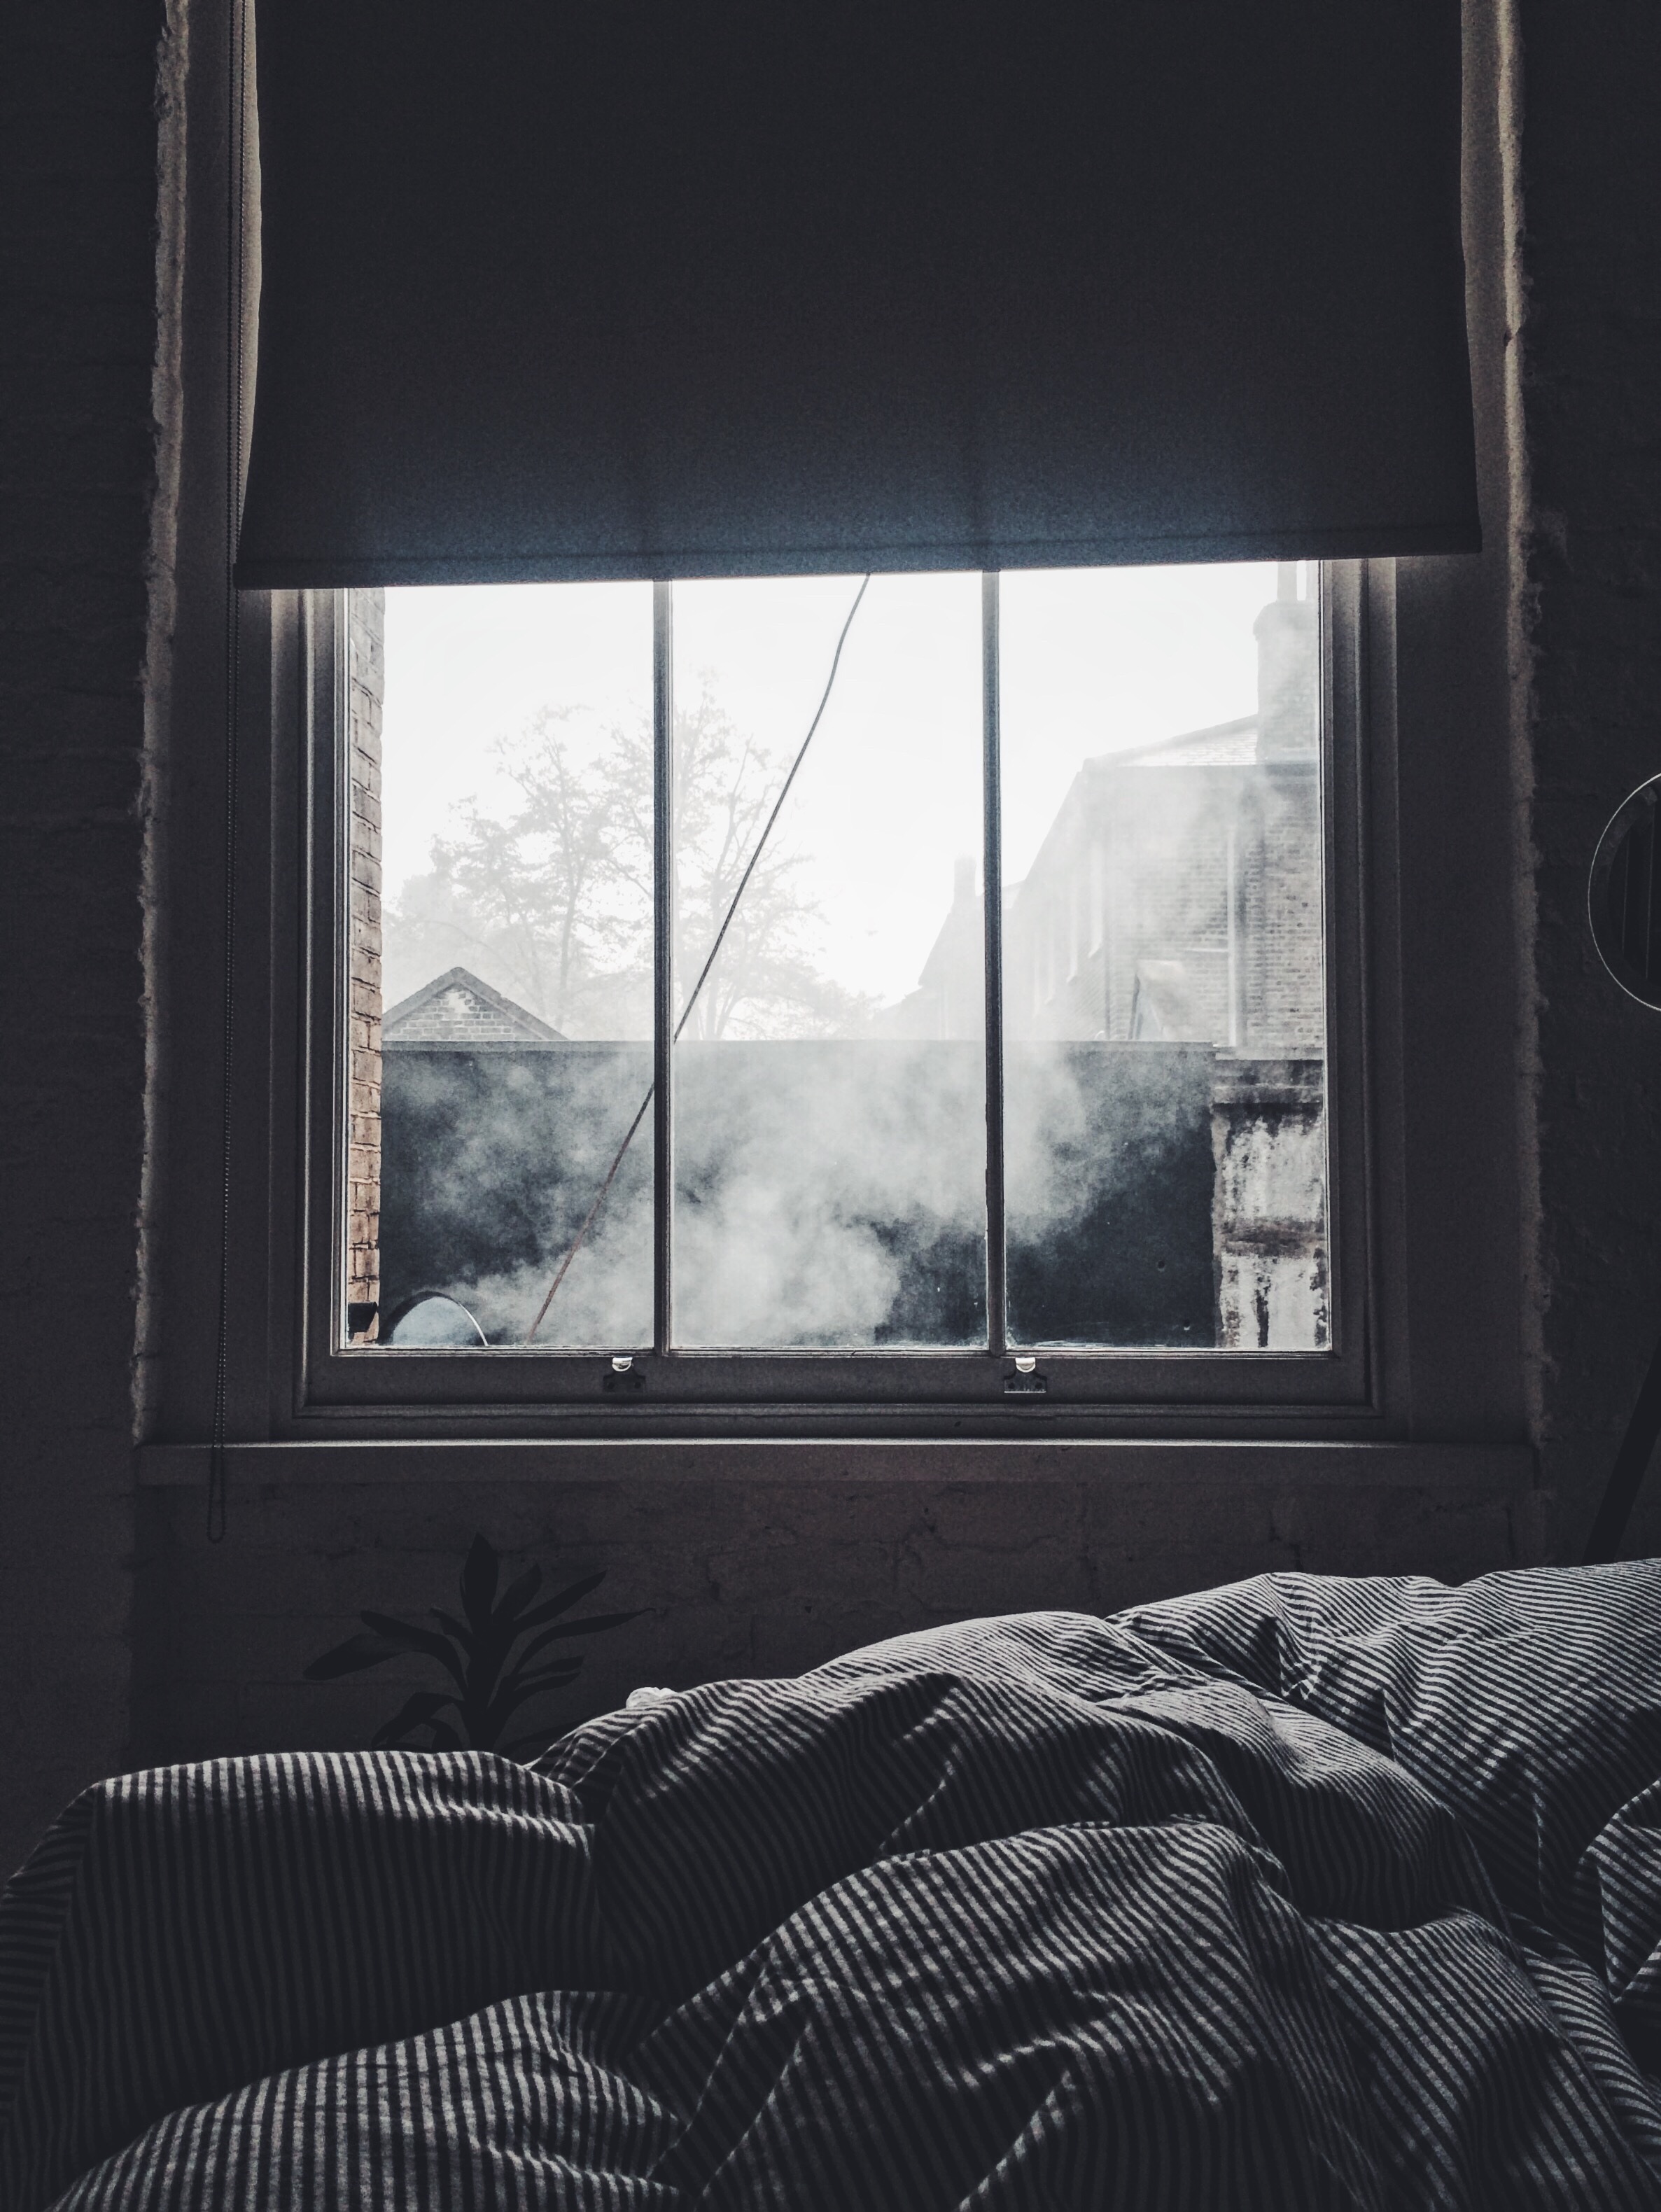
light, black and white, white, interior, window, wall, indoor, darkness, blue, living room, black, room, monochrome, bedroom, interior design, inside, bed, bright, window view, monochrome photography, window covering